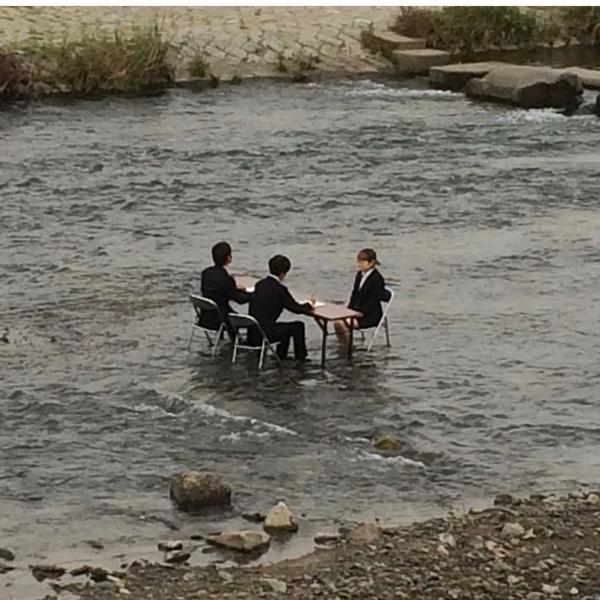
回答: 本日は足下の悪い中、ありがとうございます。